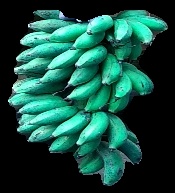
Variety: rasbale
Grade: grade3